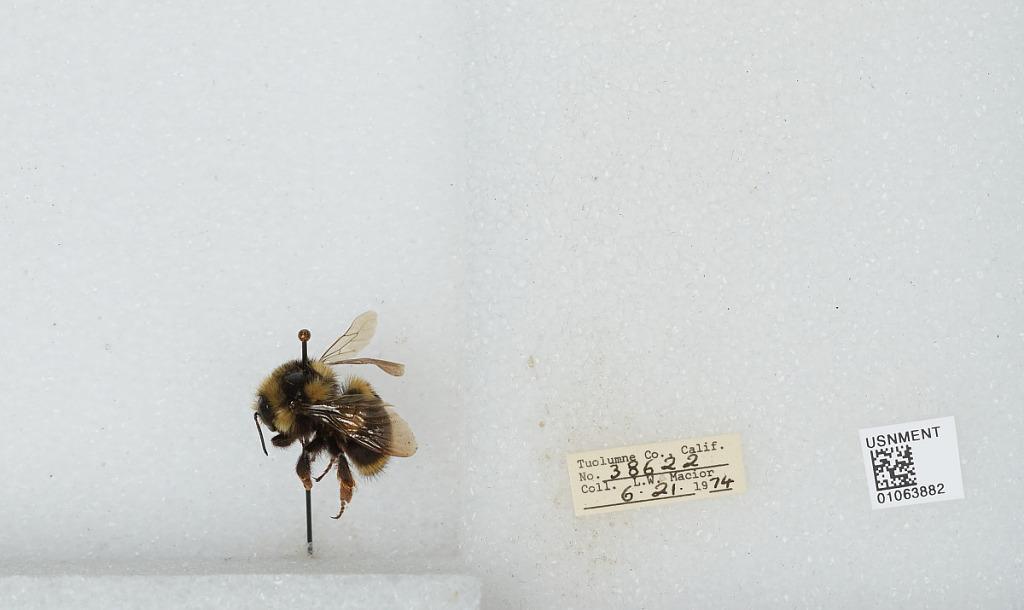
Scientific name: Bombus bifarius nearcticus
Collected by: L. Macior
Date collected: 1974-6-21
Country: United States
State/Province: California
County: Tuolumne
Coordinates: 38.02, -119.93